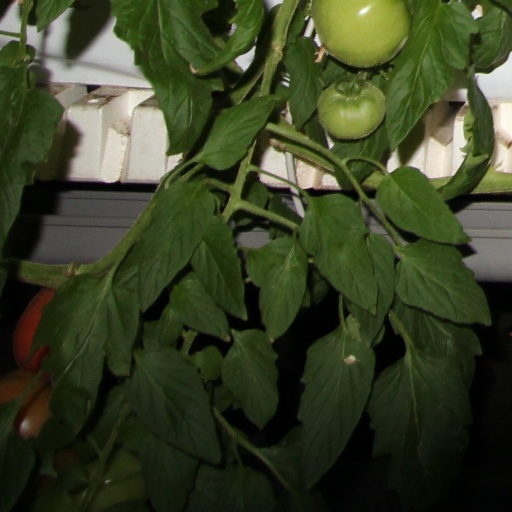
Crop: tomato